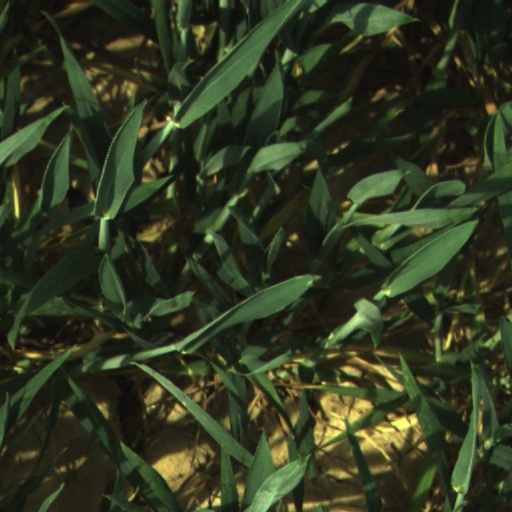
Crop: wheat